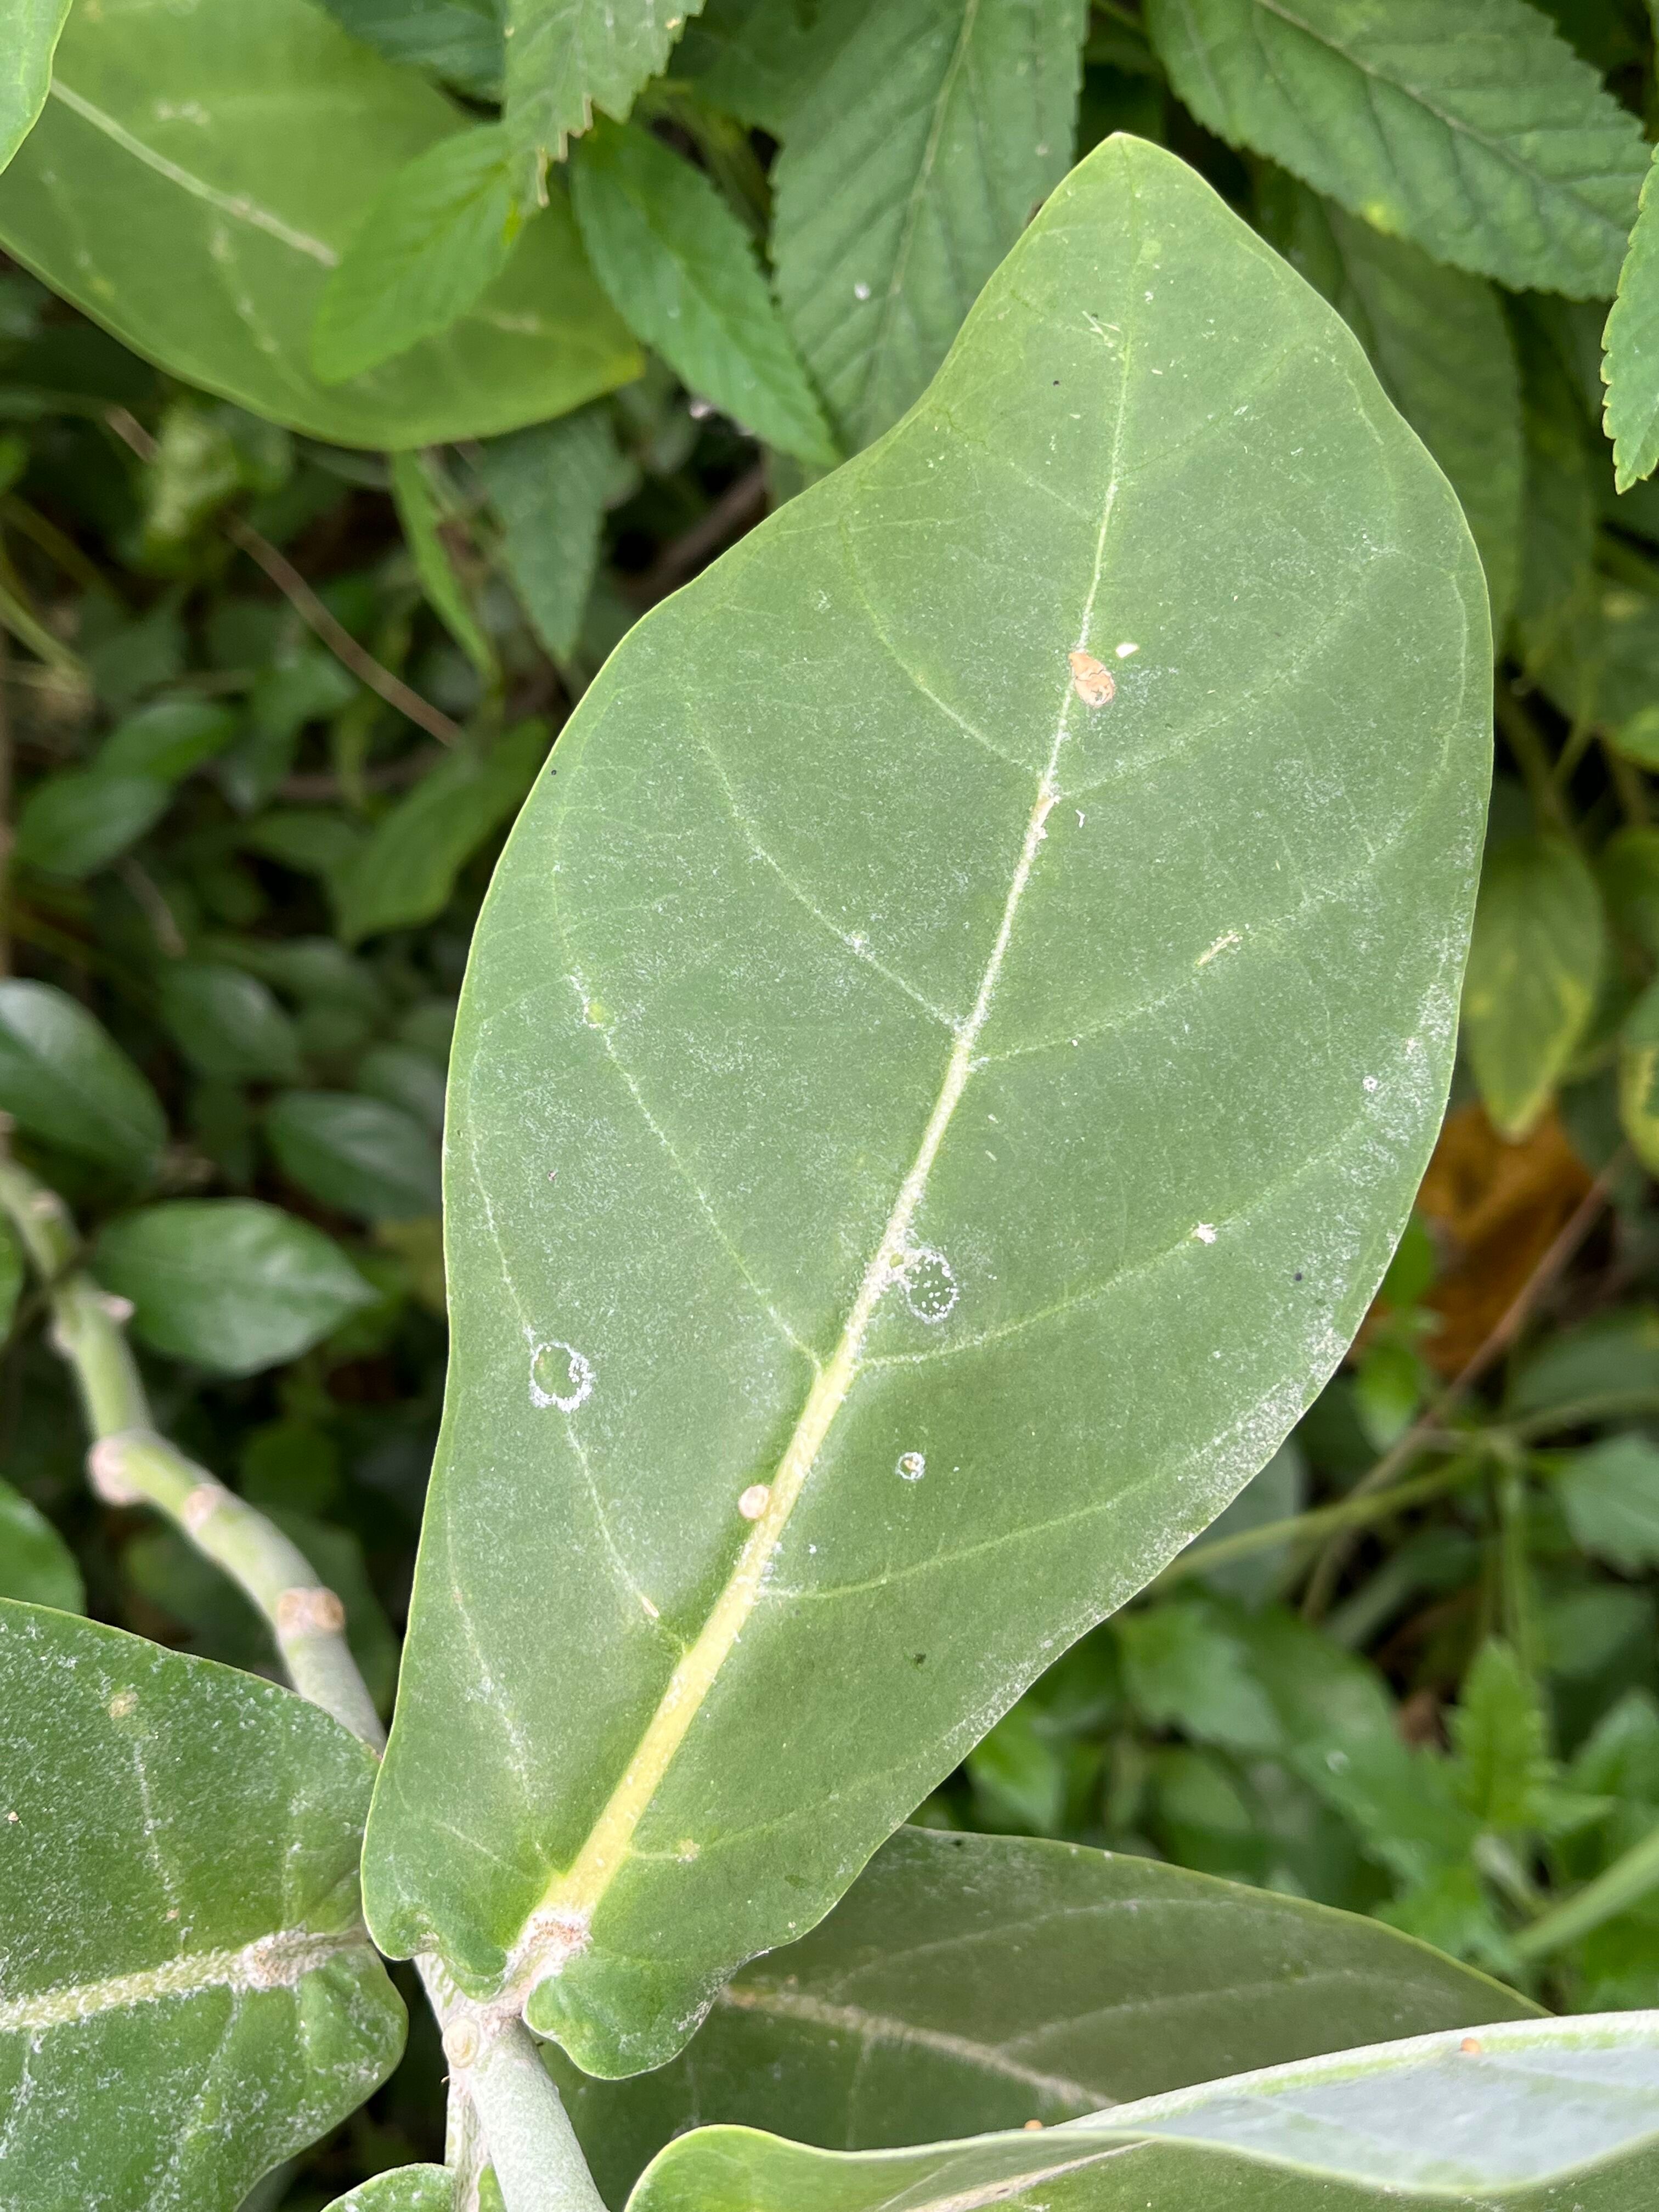
Plant species: calotropis-gigantea